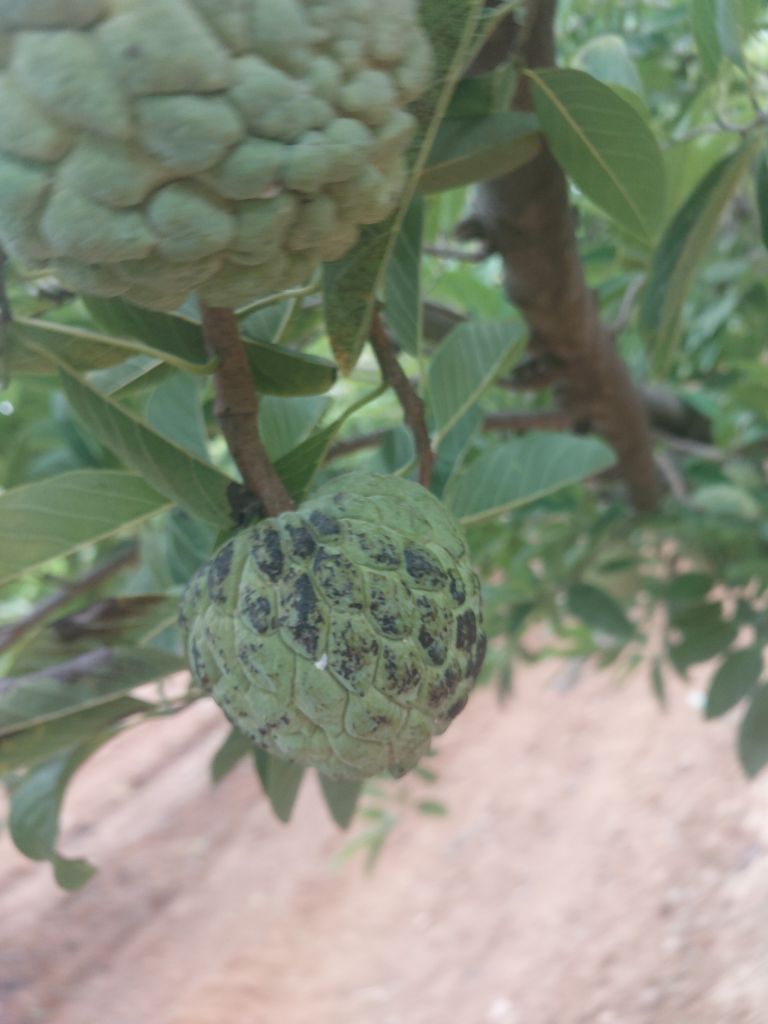
Disease label: Blank Canker